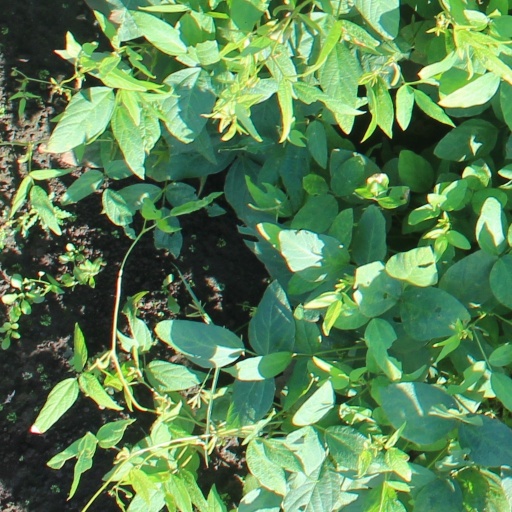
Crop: soybean